Angela Thomas

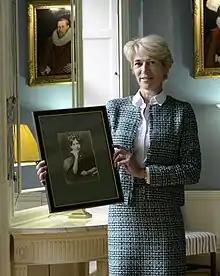
Thomas with a photograph of Isabella Pringle at the RCPE

Angela Eleine Thomas is a physician originally specialising in paediatric haematology who has held leading roles during her long career in health and medicine. She is a non-executive director for the Cell and Gene Therapy Catapult. She has had a leading role in the regulation of medicines at National, European and International level and until 2018 was vice chair of the UK government’s Commission on Human Medicines, chairing its Clinical Trials, Biologicals and Vaccines Expert Advisory Group.